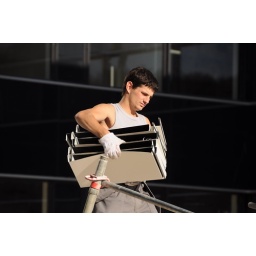
An office building in Eysin, near Nyon23rd September 2010